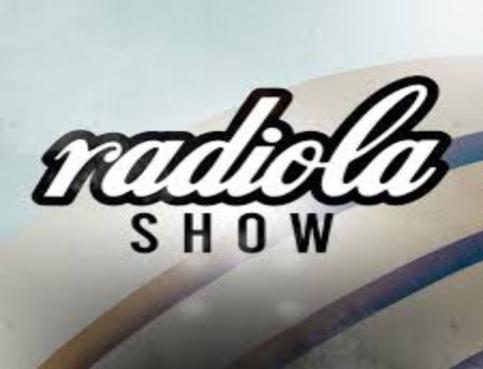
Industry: Electronic